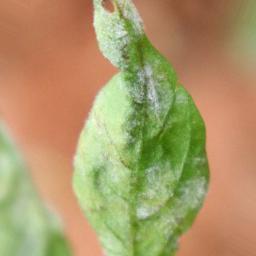
Label: powdery mildew